Swakeleys House

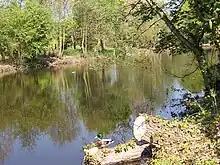
Swakeleys Lake, to the west of the house

The manor of Swakeleys was named after Robert Swalcliffe, 14th century owner of the manor, who is also recorded as "Swalcleve". John Charlton later took ownership of Swakeleys but a relative of his was subsequently killed during the Battle of Bosworth Field in 1485, while fighting on the side of Richard III. The victor of the battle, Henry VII, subsequently granted Charlton's widow a life interest in the manor, although he gave possession to Sir Thomas Bourchier. The Bourchiers later passed Swakeleys to Sir John Pecche, from whom it then passed to the Earl of Devon, Henry Courteney, then Ralph Pexall.